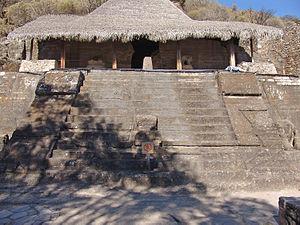
Au Mexique, le tourisme est une activité importante, aussi bien pour les Mexicains qui choisissent d'y passer leurs vacances, que pour les étrangers qui viennent y faire un séjour. Le Mexique est un pays de hauts plateaux enserrés entre deux chaînes montagneuses qui s’abaissent vers d’étroites plaines côtières à l’est et à l’ouest. Ces deux chaînes de montagnes se rejoignent au sud-est du pays où elles forment la Sierra Madre du sud. Au nord-ouest, la Basse-Californie est une longue et étroite péninsule qui s’étend sur 1,225 km et prolonge la Sierra Nevada américaine.